Eugenio Viola

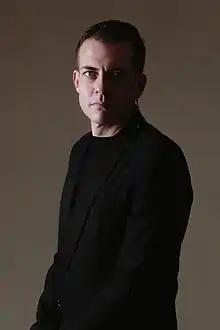
Portrait of Eugenio Viola by CAMO (Camilo Delgado Aguilera) in 2022

Eugenio Viola (Naples, 1975) is an Italian art critic and curator based in Bogotá.